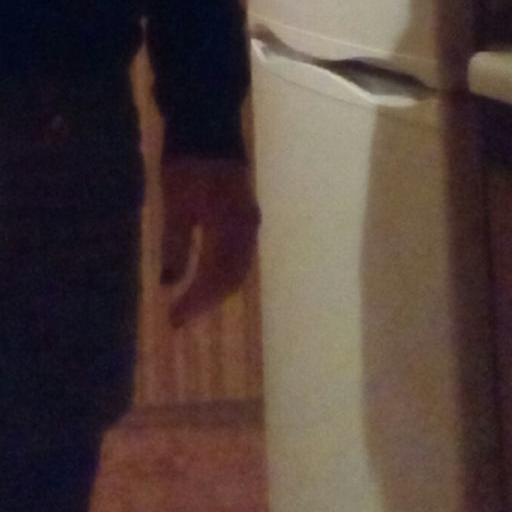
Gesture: no_gesture